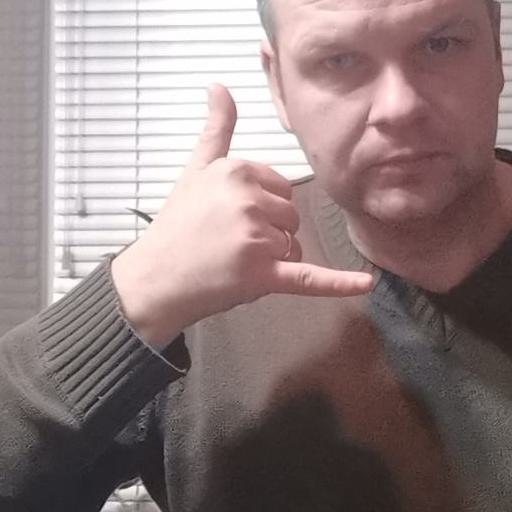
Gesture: call